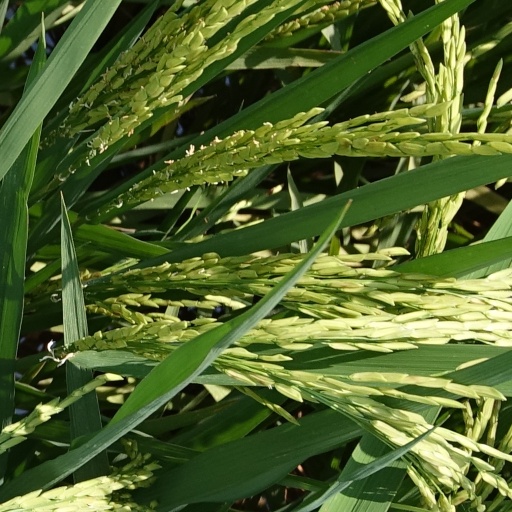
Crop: rice